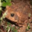
Label: frog